George Moffatt (Canada East politician)

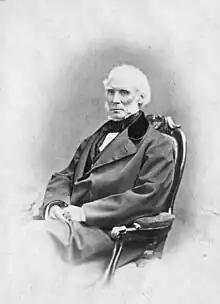
Moffatt in later life

In his report on British North America, Lord Durham recommended that Lower Canada and Upper Canada be merged into two provinces, with local control provided by the principles of responsible government. The "Union Act, 1840", passed by the British Parliament, abolished the two provinces and their separate parliaments, and created the Province of Canada, with a single parliament for the entire province, composed of an elected Legislative Assembly and an appointed Legislative Council. However, the British government did not immediately accept Durham's recommendation for responsible government. The Governor General retained a strong position in the government.